Kevin De Weert

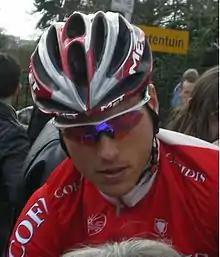
De Weert at the 2008 Omloop Het Volk.

Kevin De Weert (born 27 May 1982 in Duffel) is a former Belgian professional road bicycle racer. In October 2014 it was announced would join on a two-year deal from 2015, with the team's directeur sportif Nico Verhoeven describing his role as a domestique for the team's general classification riders in stage races. De Weert retired on his 33rd birthday due to the continuing effects of injuries sustained earlier in his career. In February 2016 he succeeded Carlo Bomans as coach of the Belgian national cycling team.